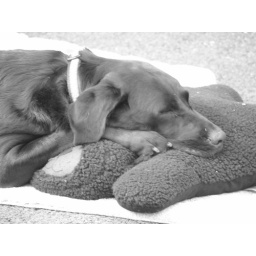
A black dog in the hot sun, poor thing.